Spence, Australian Capital Territory

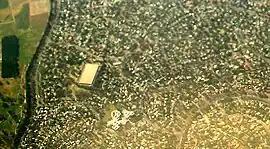
Aerial view of Spence

Spence is a residential suburb in the Belconnen district of Canberra, located within the Australian Capital Territory, Australia. It was gazetted on 2 November 1972, and streets are named after trade unionists.